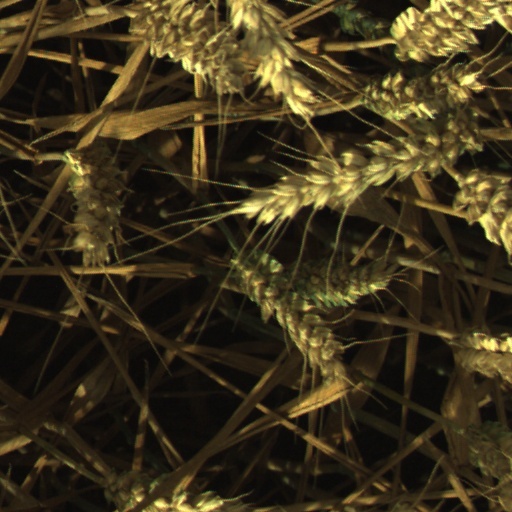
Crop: wheat